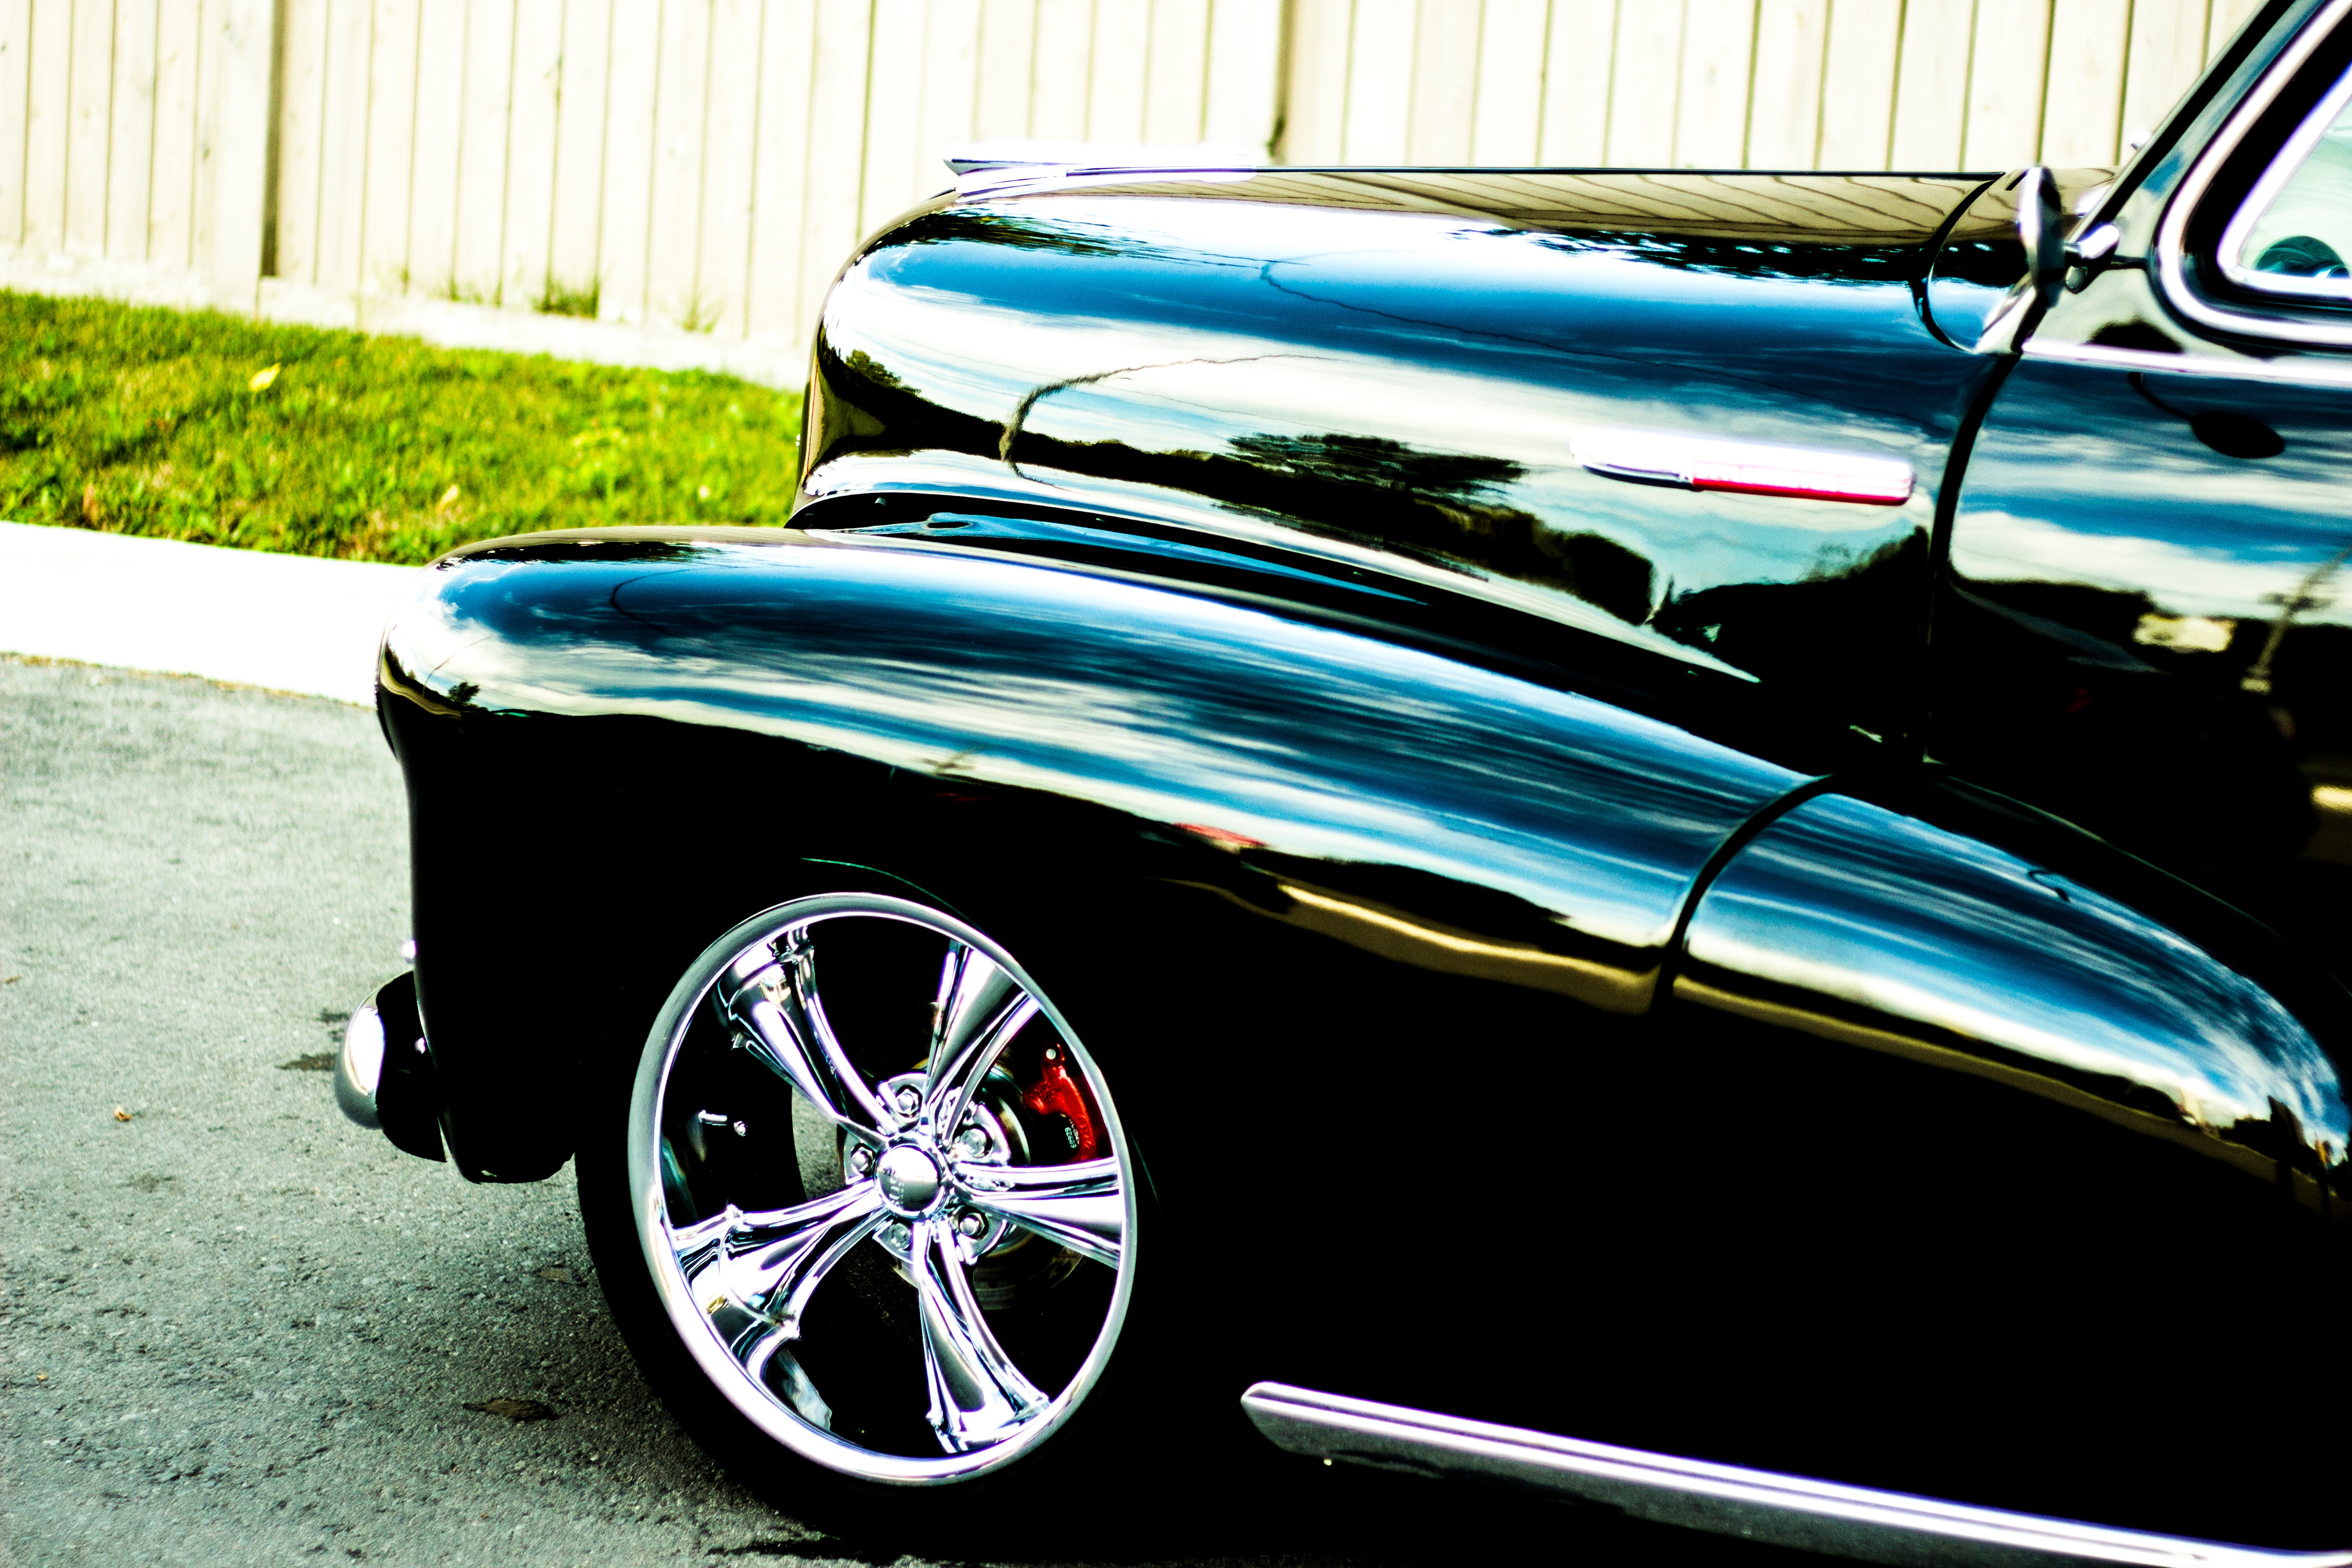
car, wheel, vehicle, motor vehicle, vintage car, sedan, hot rod, land vehicle, automobile make, automotive exterior, automotive design, luxury vehicle, full size car